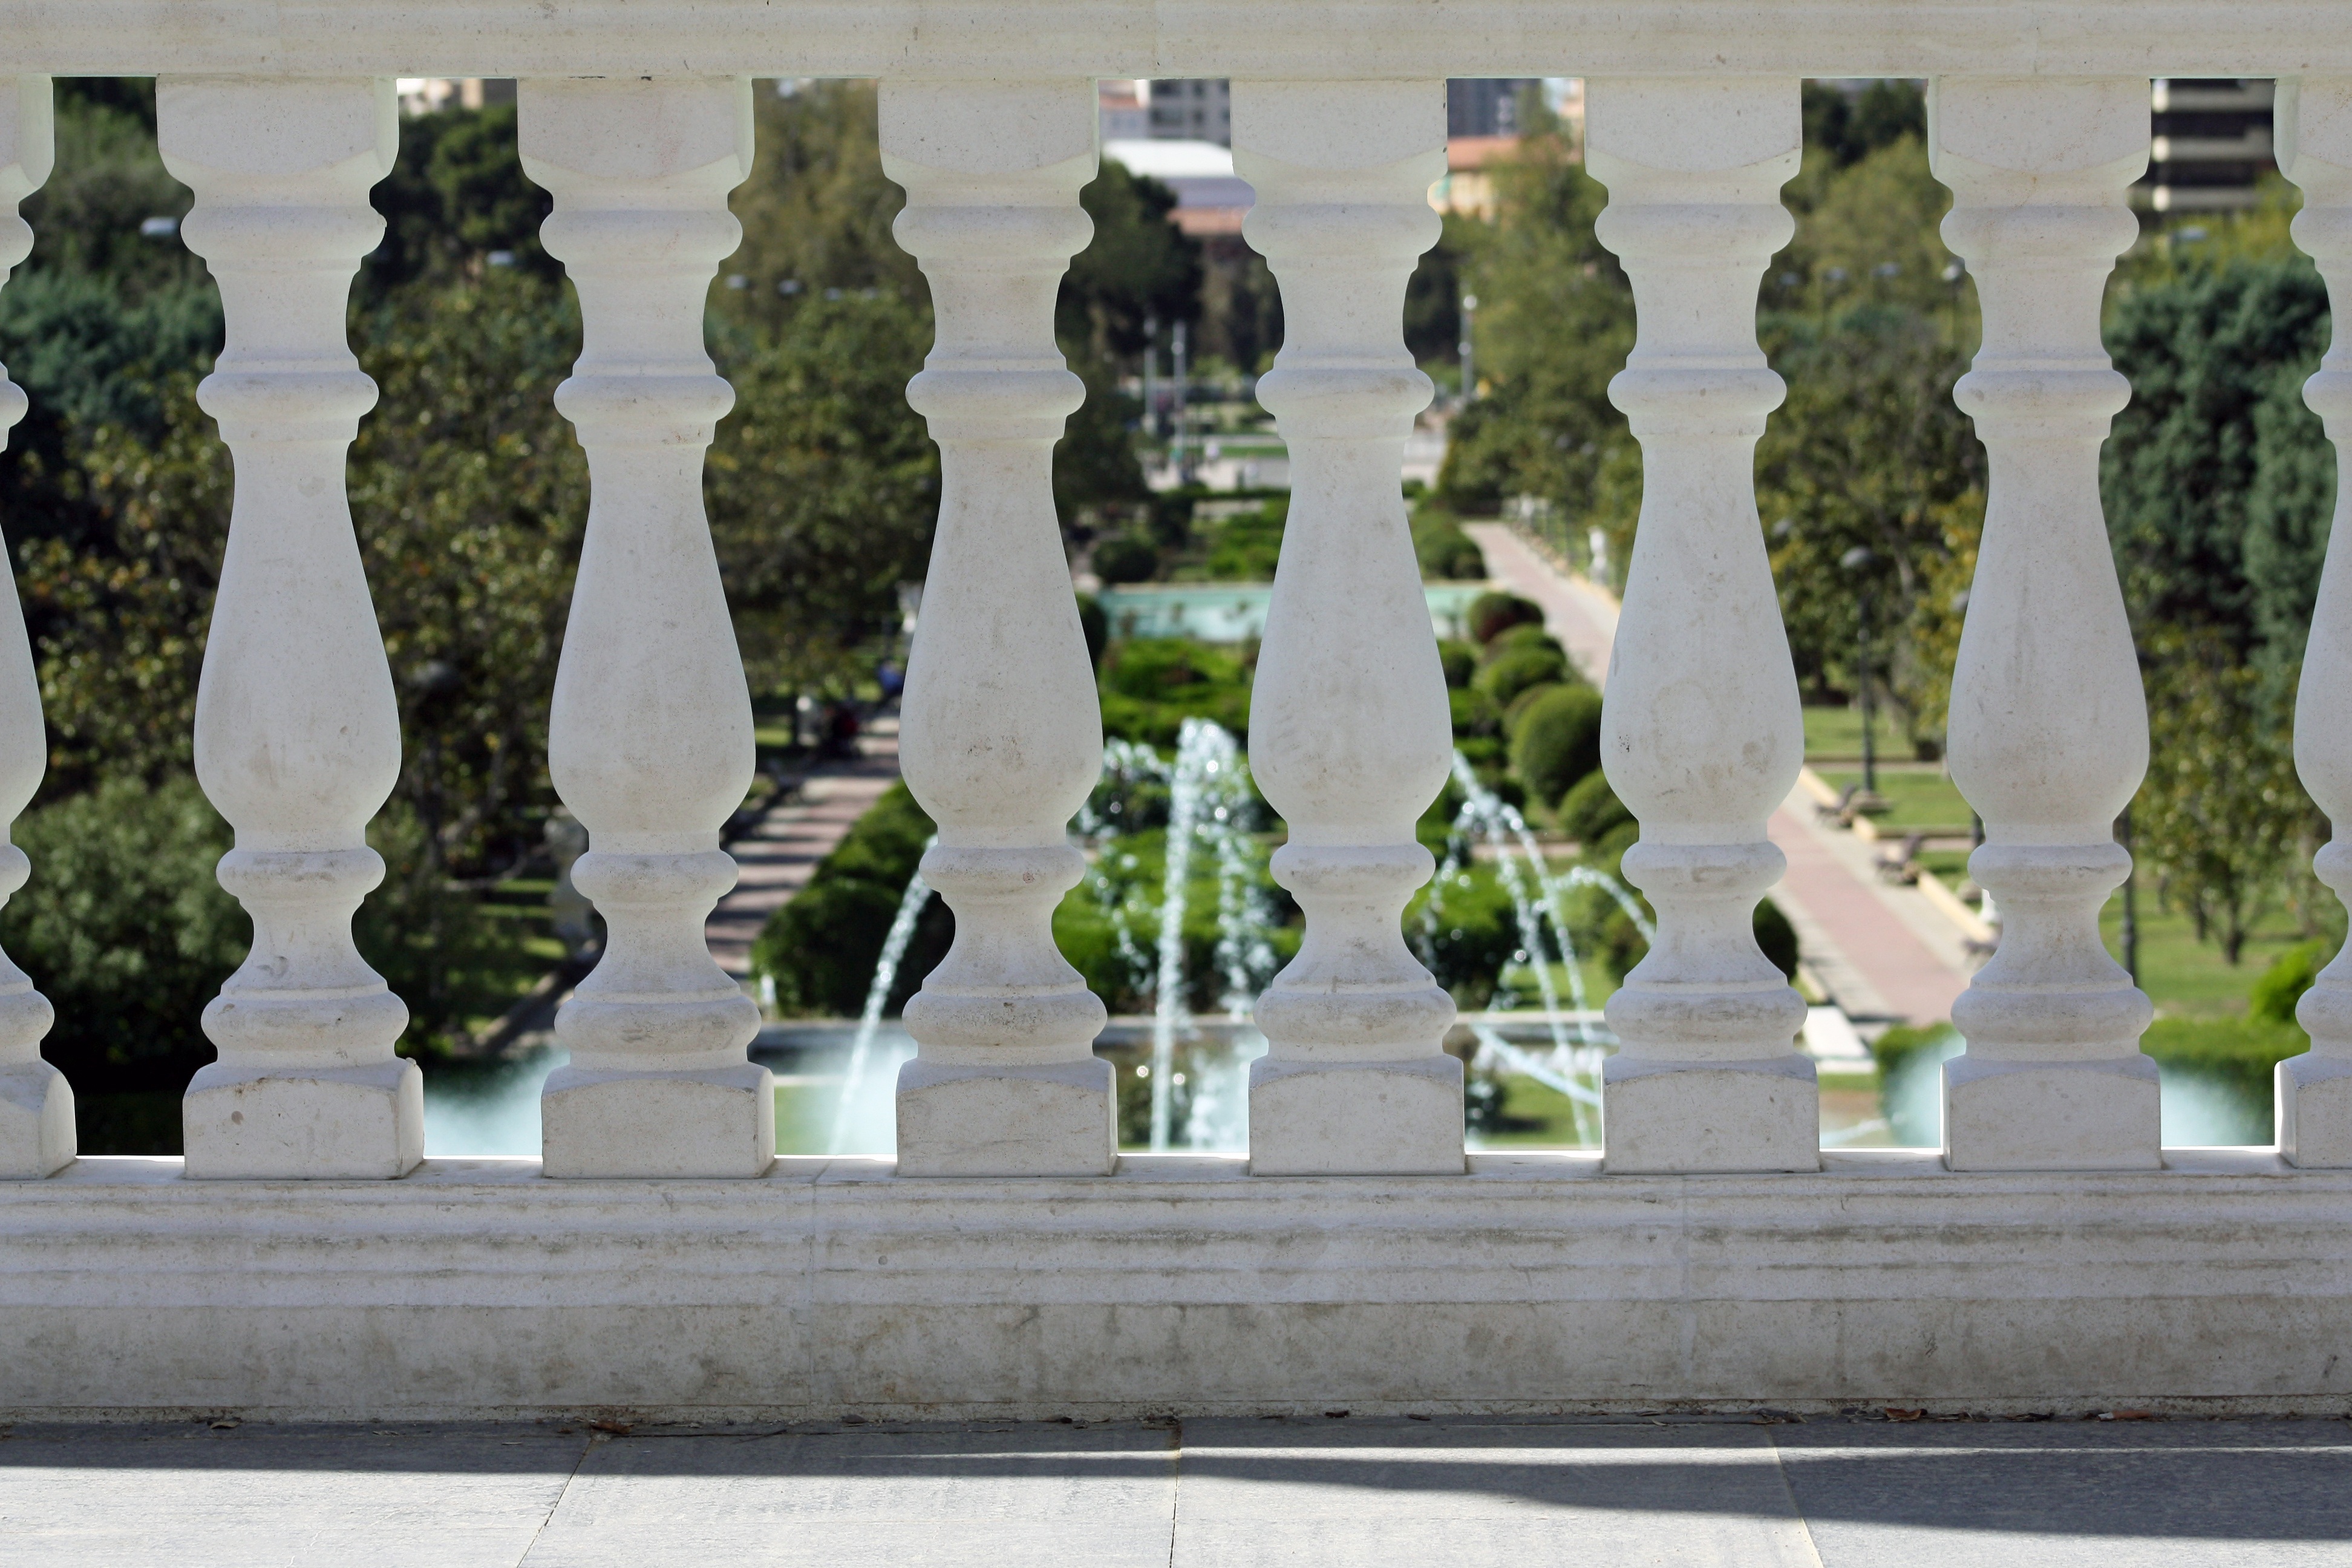
statue, park, sculpture, memorial, art, symmetry, balustrade, baluster, army men